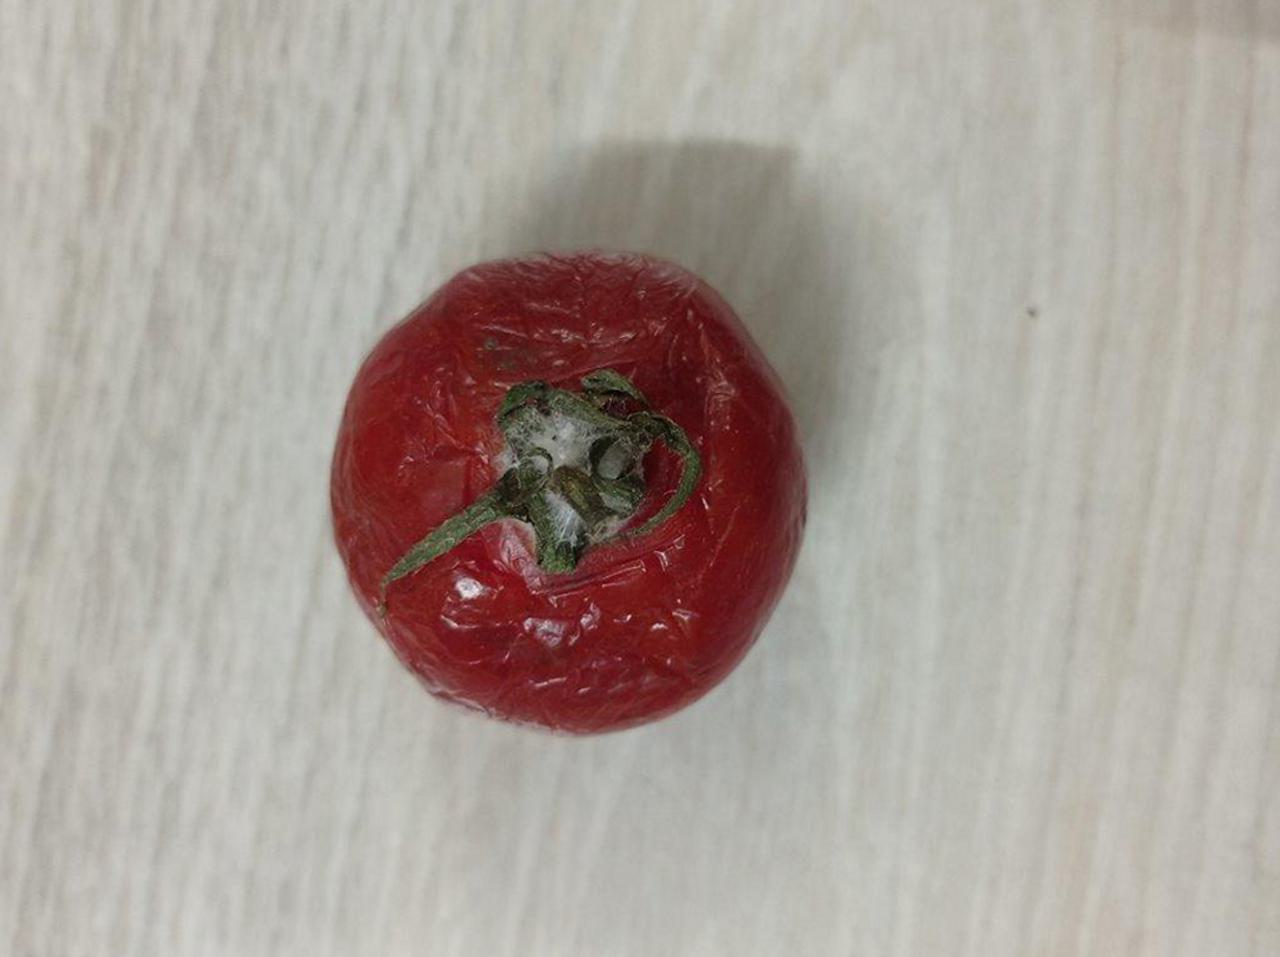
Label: Rotten